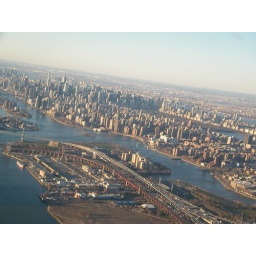
The view while flying over New York in the plane headed home.